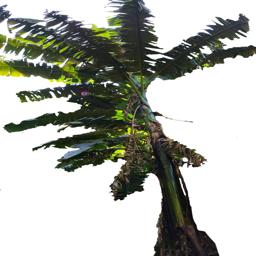
Label: BHIMKOL